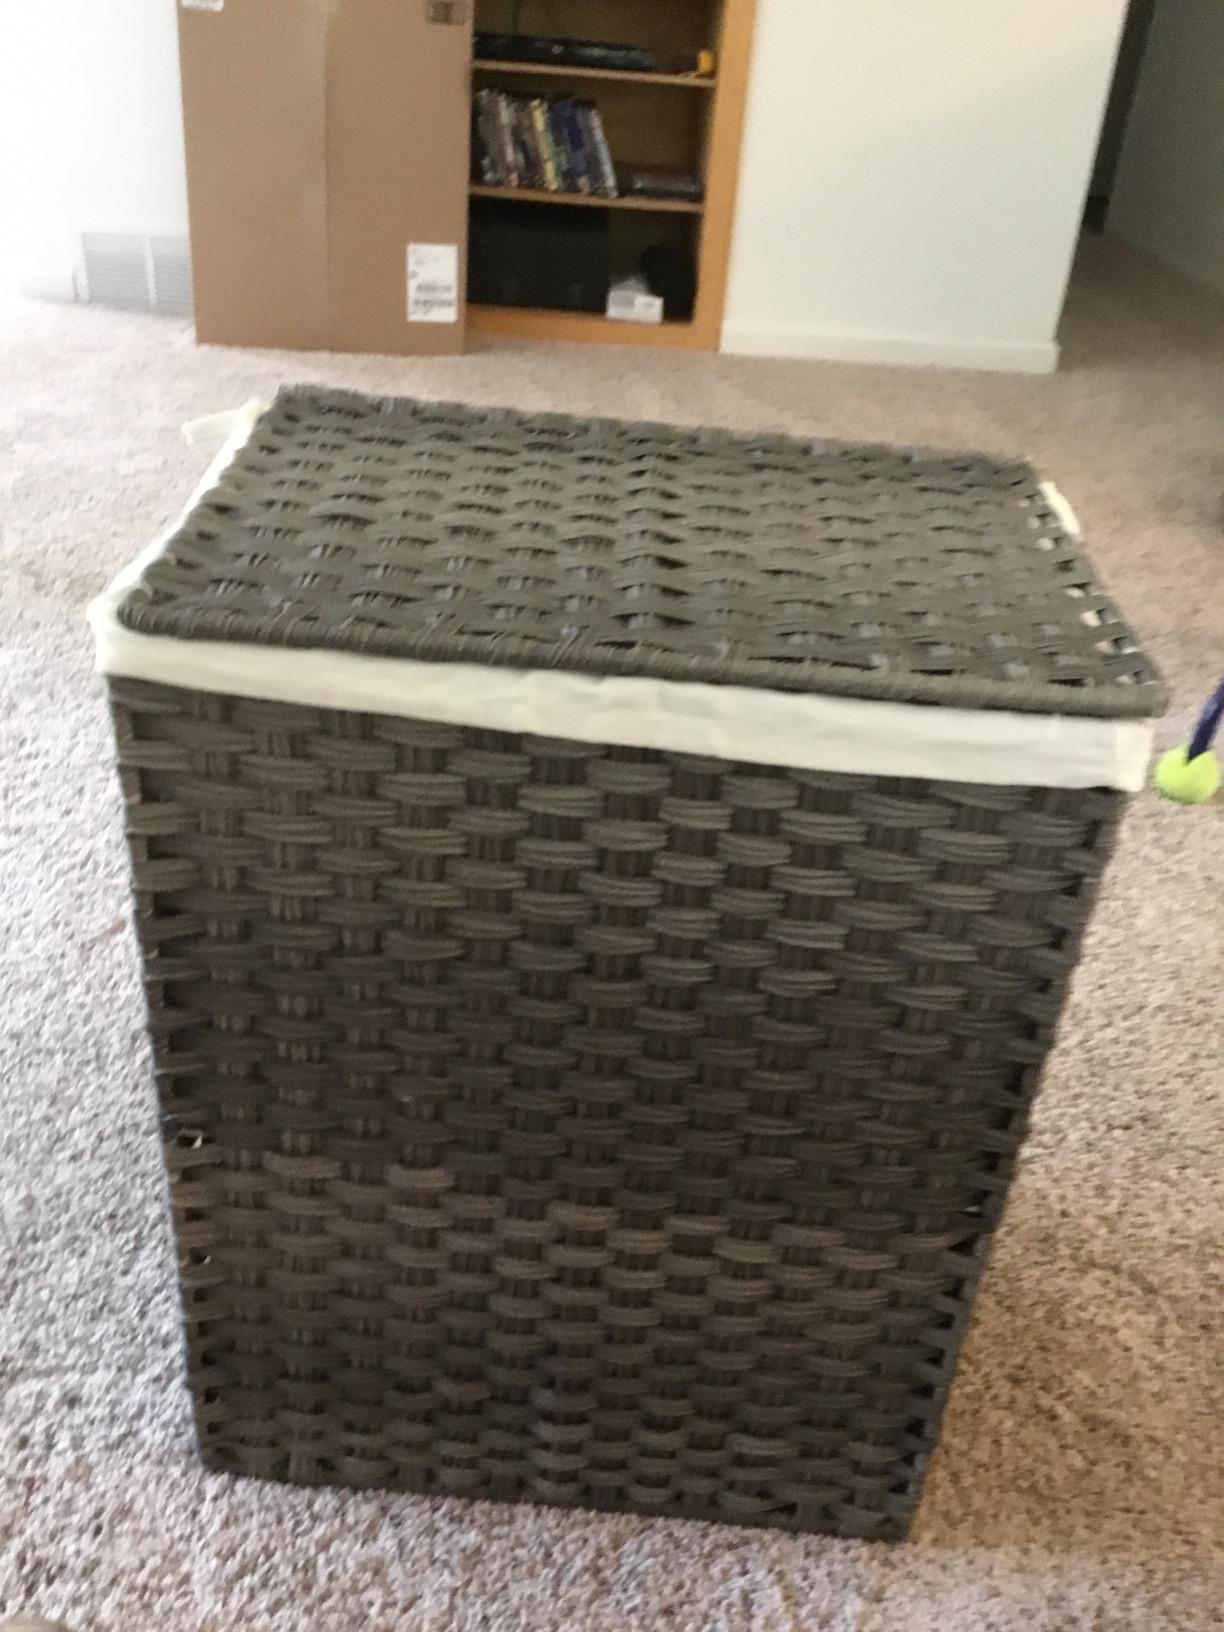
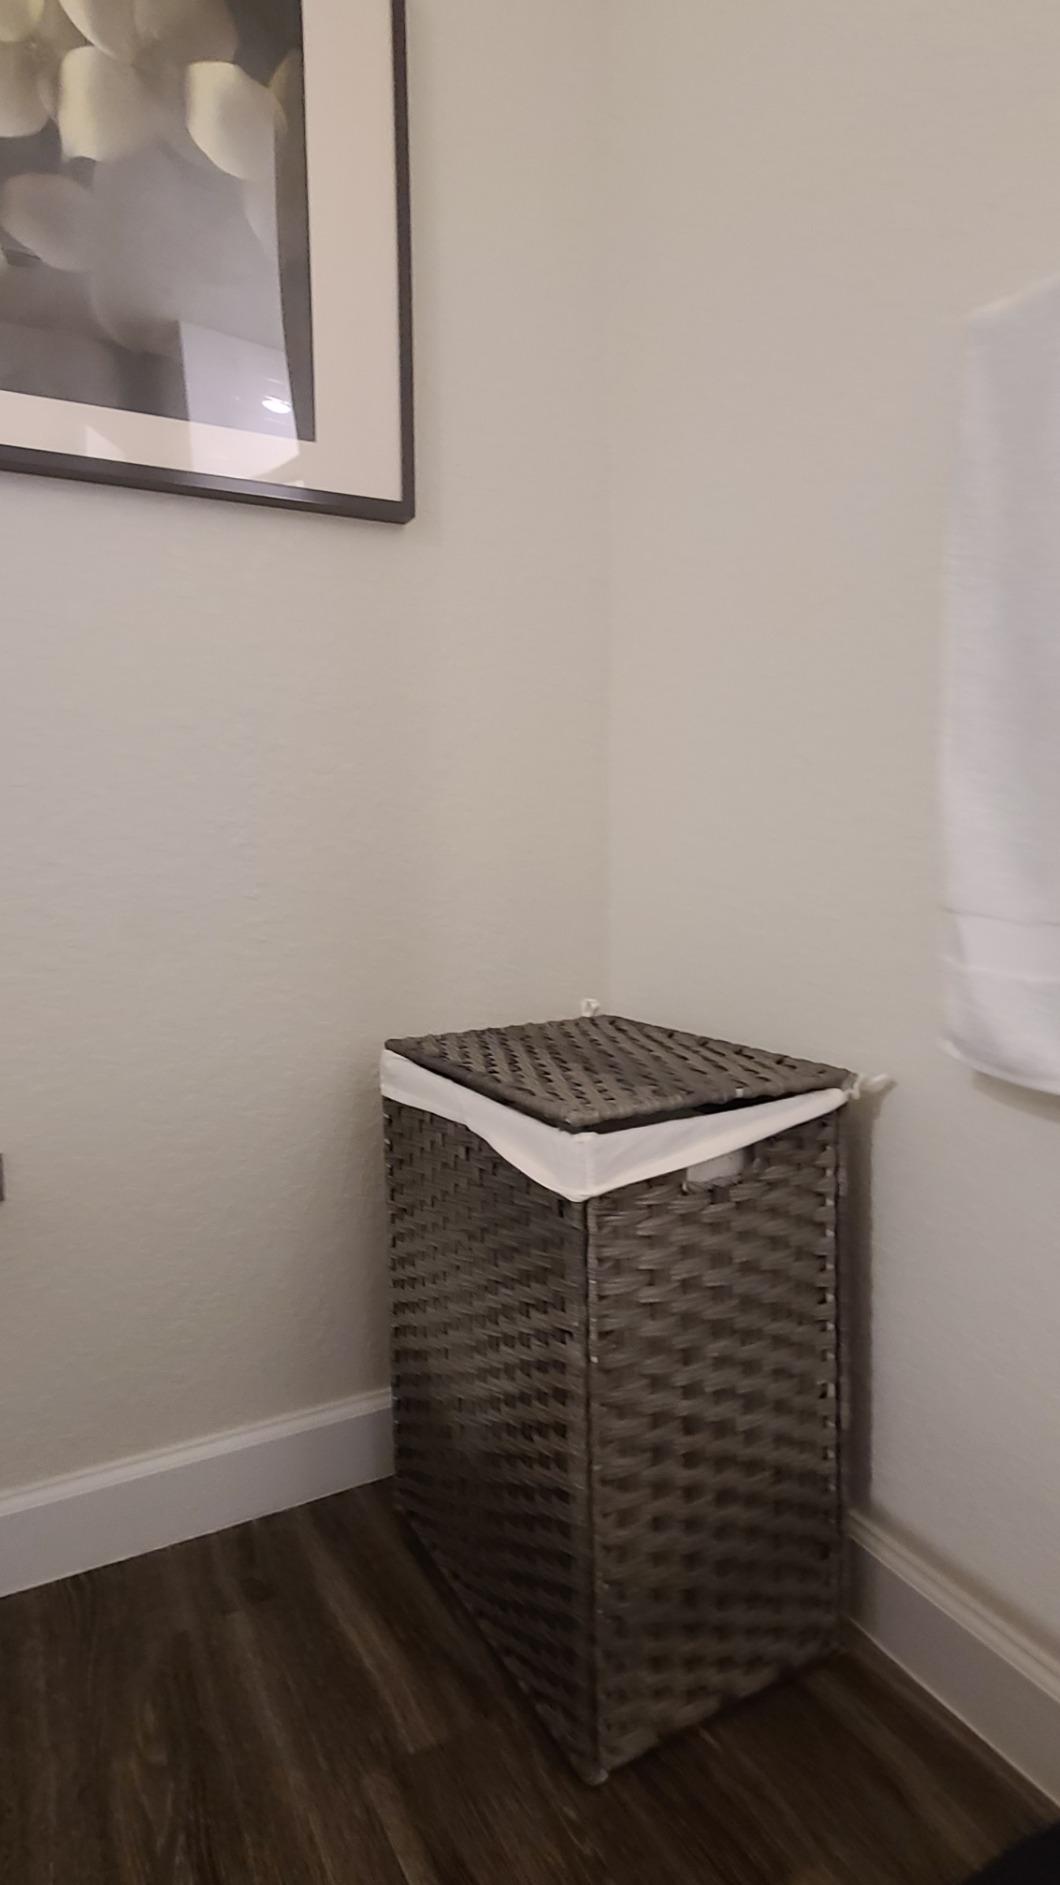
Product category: items_hamper
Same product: yes